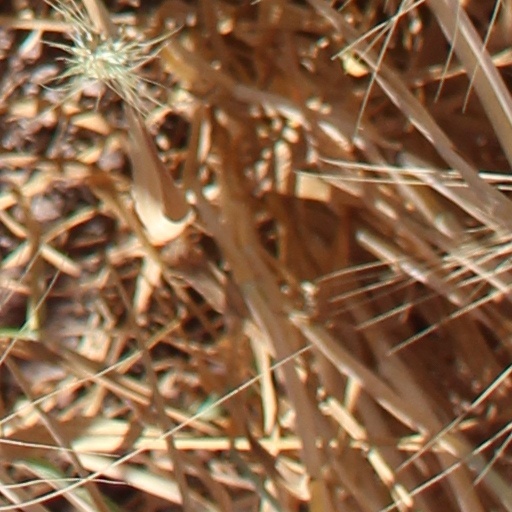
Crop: wheat